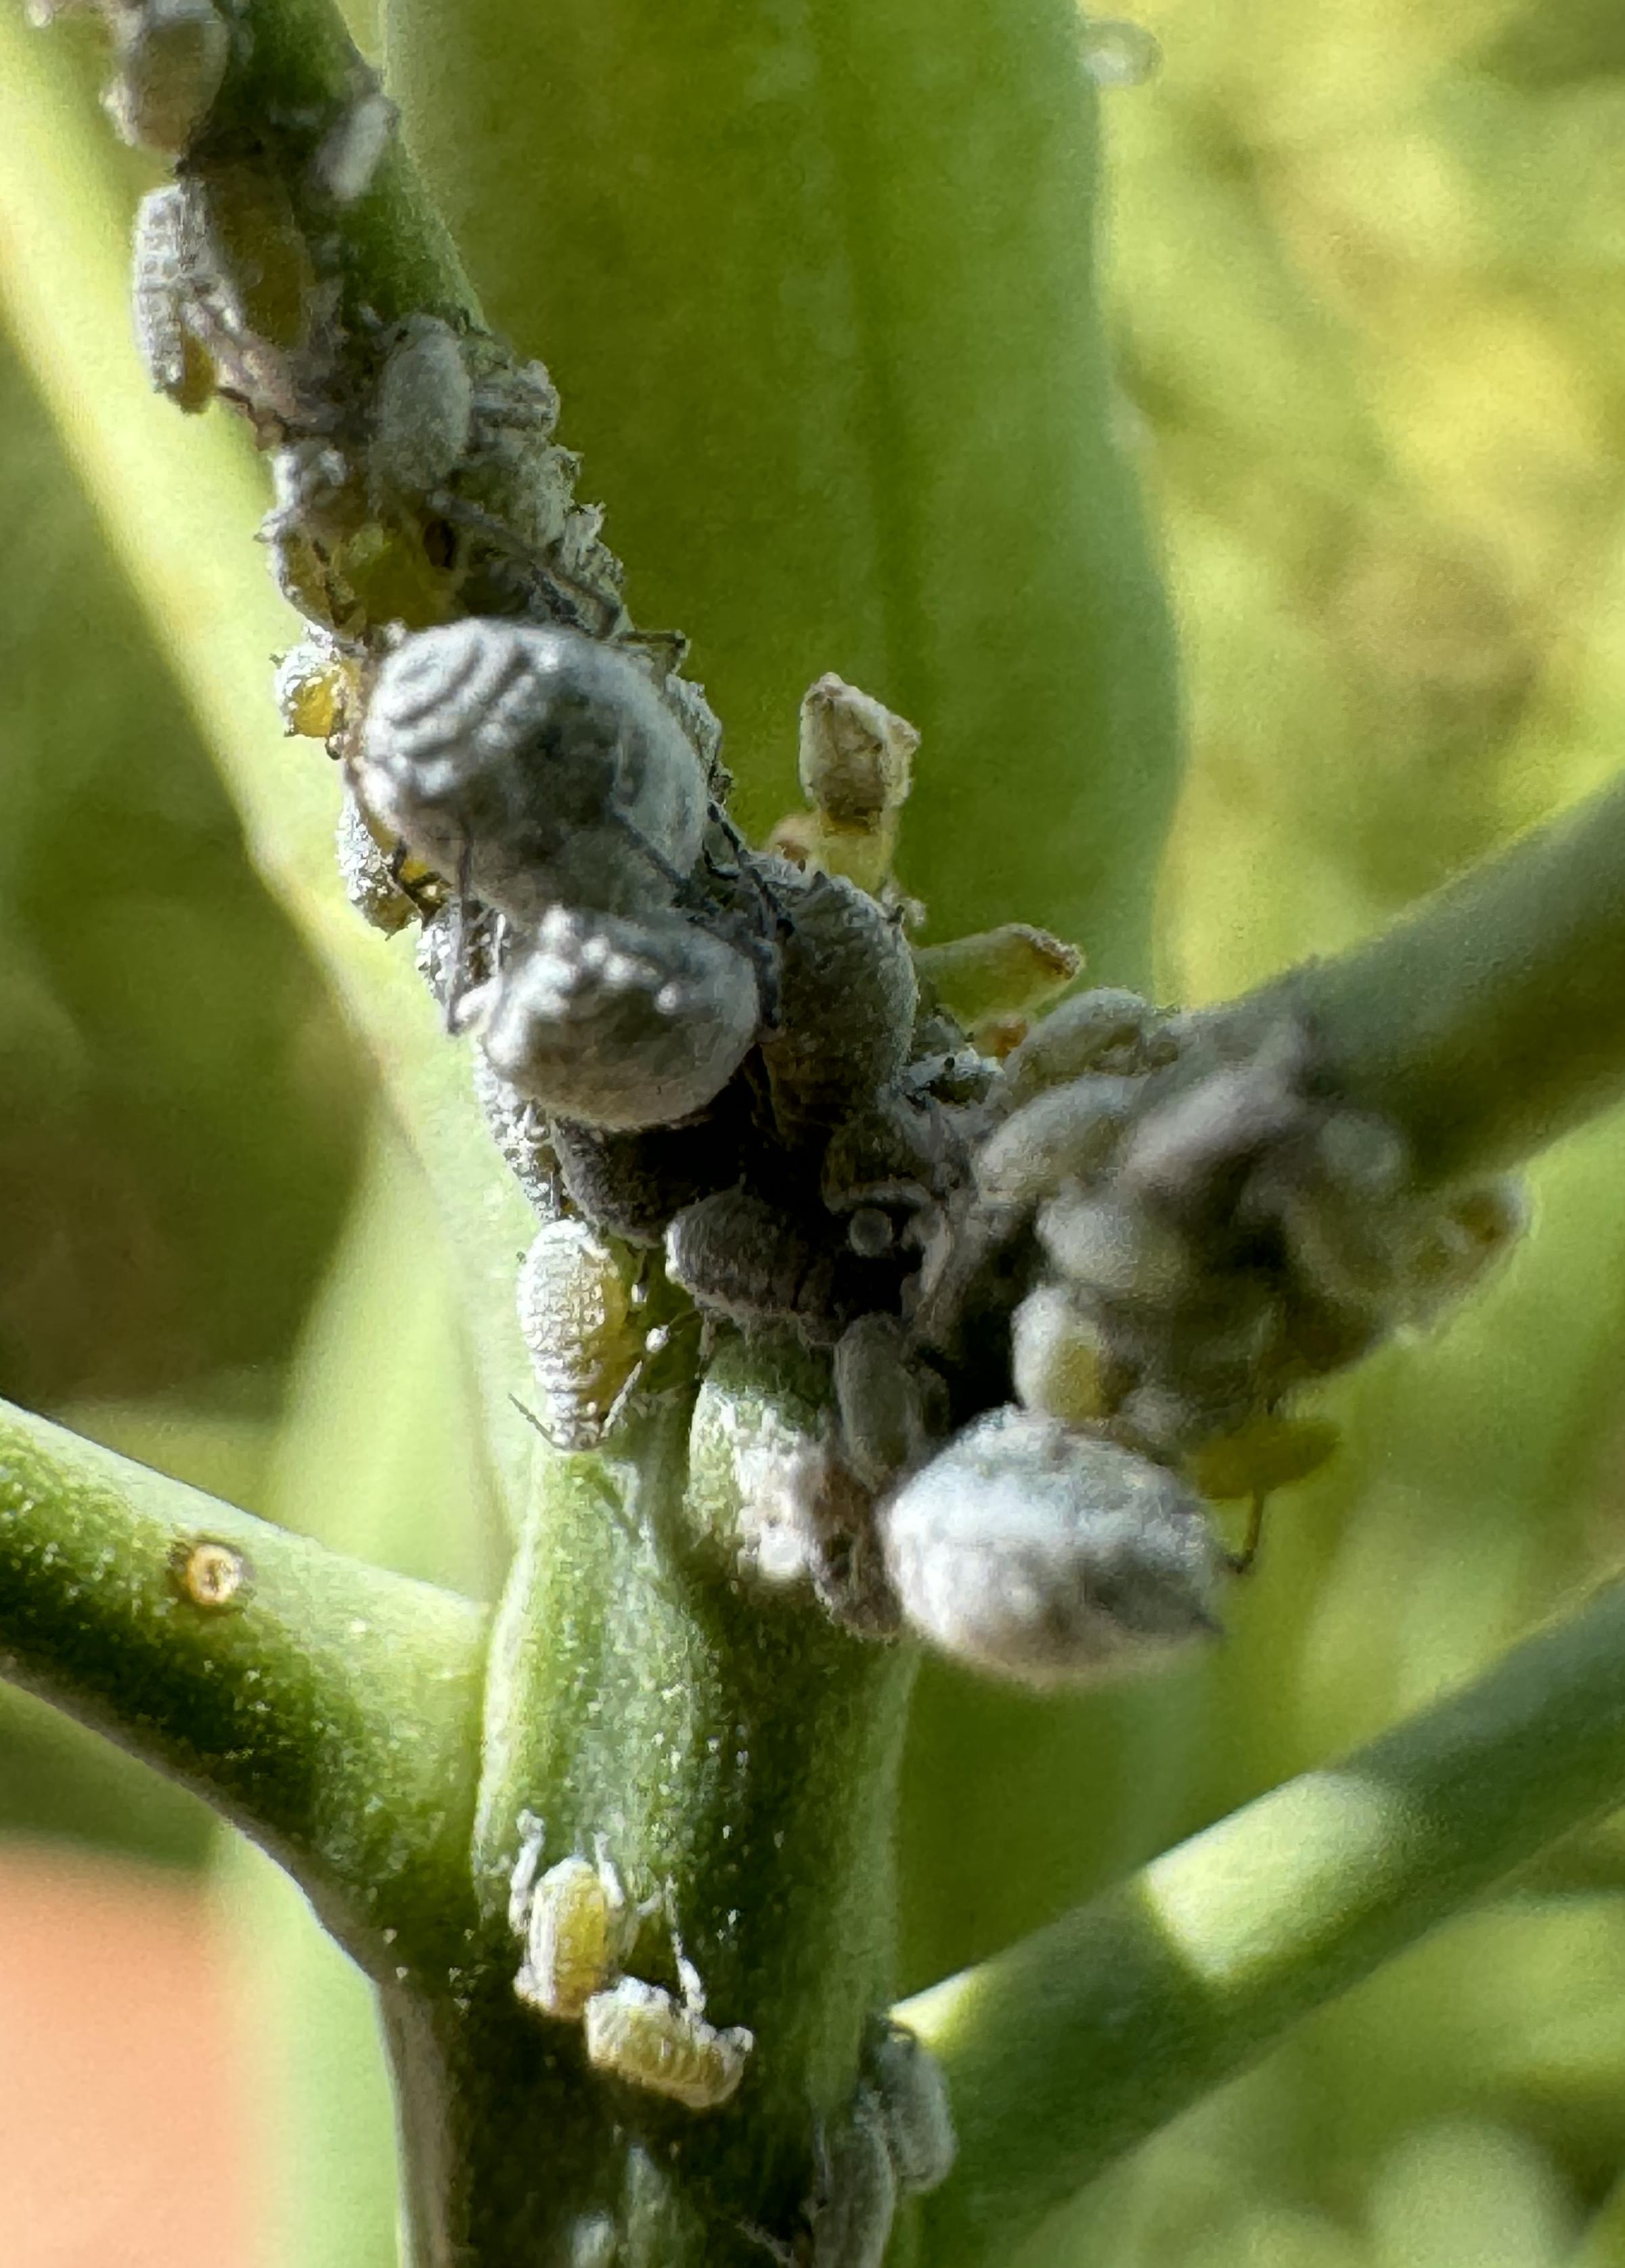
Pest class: cabbage_aphid